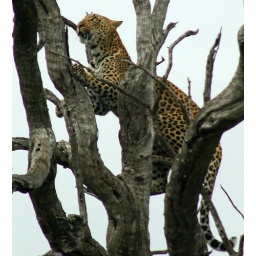
This particular leopard was chased up the dry leadwood tree by a pride of lions